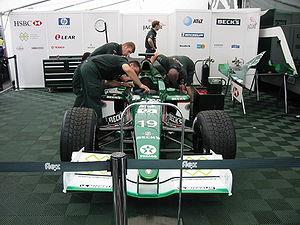
Jaguar Racing est une écurie britannique de Formule 1 engagée en championnat du monde de 2000 à 2004, fondée sur les bases de l'ancienne équipe Stewart Grand Prix engagée en championnat du monde de 1997 à 1999.